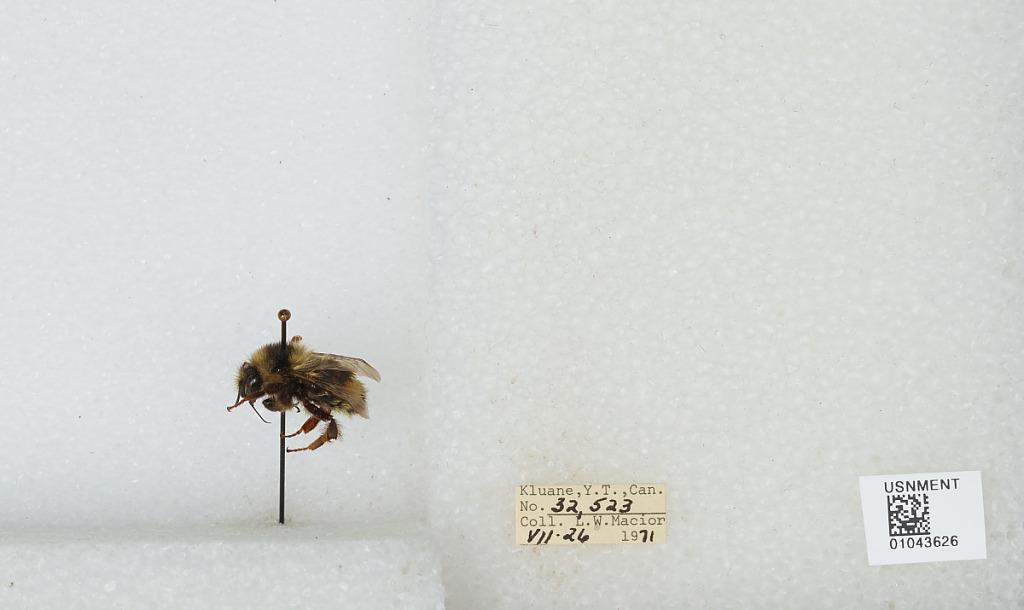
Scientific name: Bombus bifarius nearcticus
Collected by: L. Macior
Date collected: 1971-7-26
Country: Canada
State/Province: Yukon Territory
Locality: Kluane
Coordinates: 60.75, -139.5